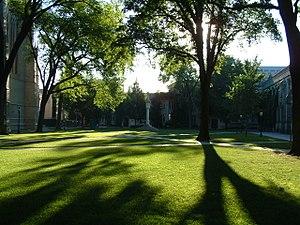
L'université de Princeton est une université de recherche privée, située dans la ville de Princeton dans l'État du New Jersey, aux États-Unis. Elle est aussi la quatrième plus ancienne université aux États-Unis.